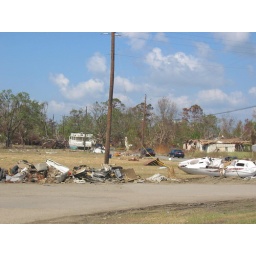
boat in the street